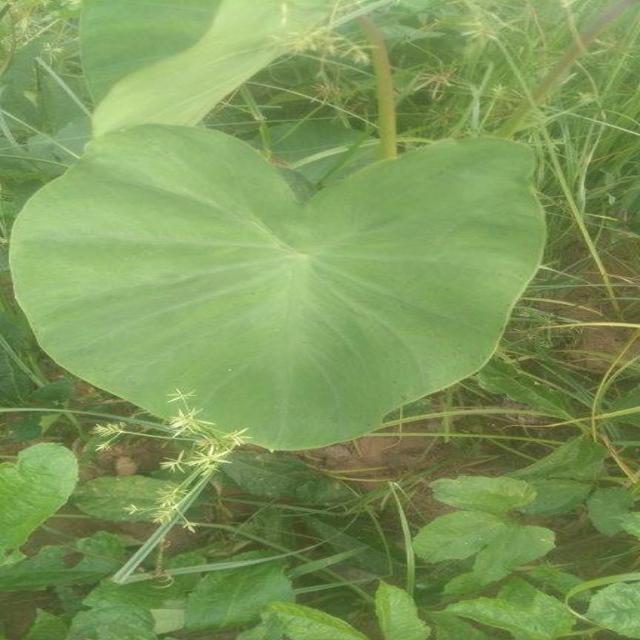
Label: Healthy